Carman (singer)

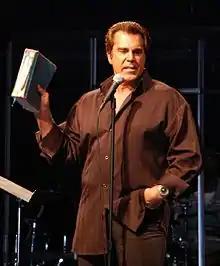
Carman in 2010

Carmen Domenic Licciardello (January 19, 1956 – February 16, 2021), known professionally as Carman, was an American contemporary Christian music singer, rapper, songwriter, television host, and evangelist. He was nominated for four Grammys, and sold over 10 million records.